2013 SUGO GT 300km

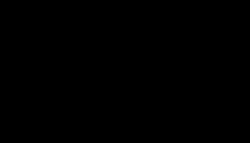
Layout of the Sugo

The 2013 SUGO GT 300km was the fourth round of the 2013 Super GT season. It took place on July 28, 2013.